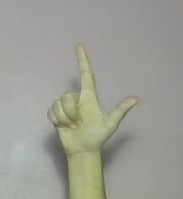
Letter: laam